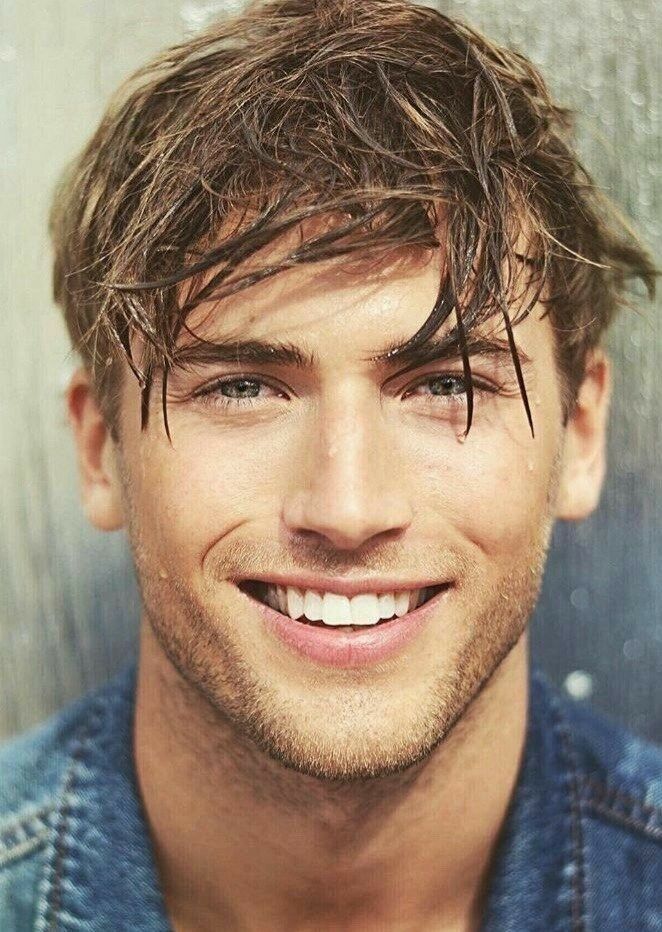
Label: Colored